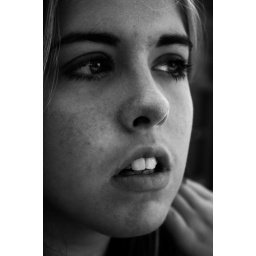
self examining in black and white